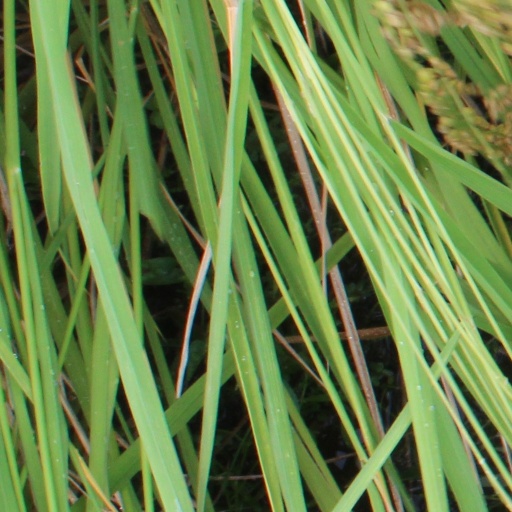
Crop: rice